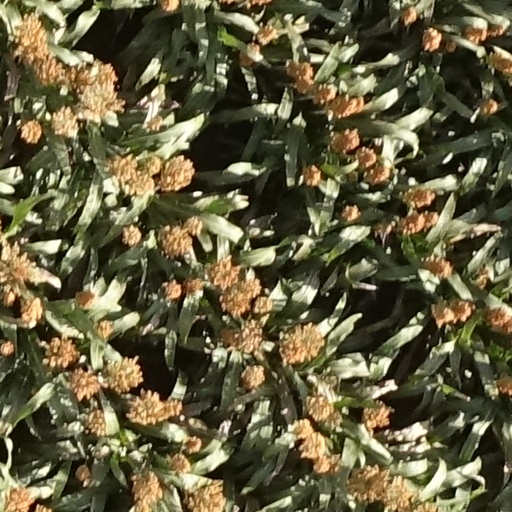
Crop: sorghum